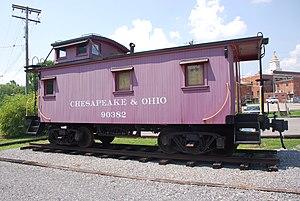
Le Chesapeake and Ohio Railway était une compagnie de chemin de fer américaine de classe I fondée en 1869 à la suite du regroupement de plusieurs petites compagnies de Virginie. Dirigé par l'industriel Collis P Huntington, il relia Richmond, capitale de la Virginie, à Huntington sur le fleuve Ohio en 1873.